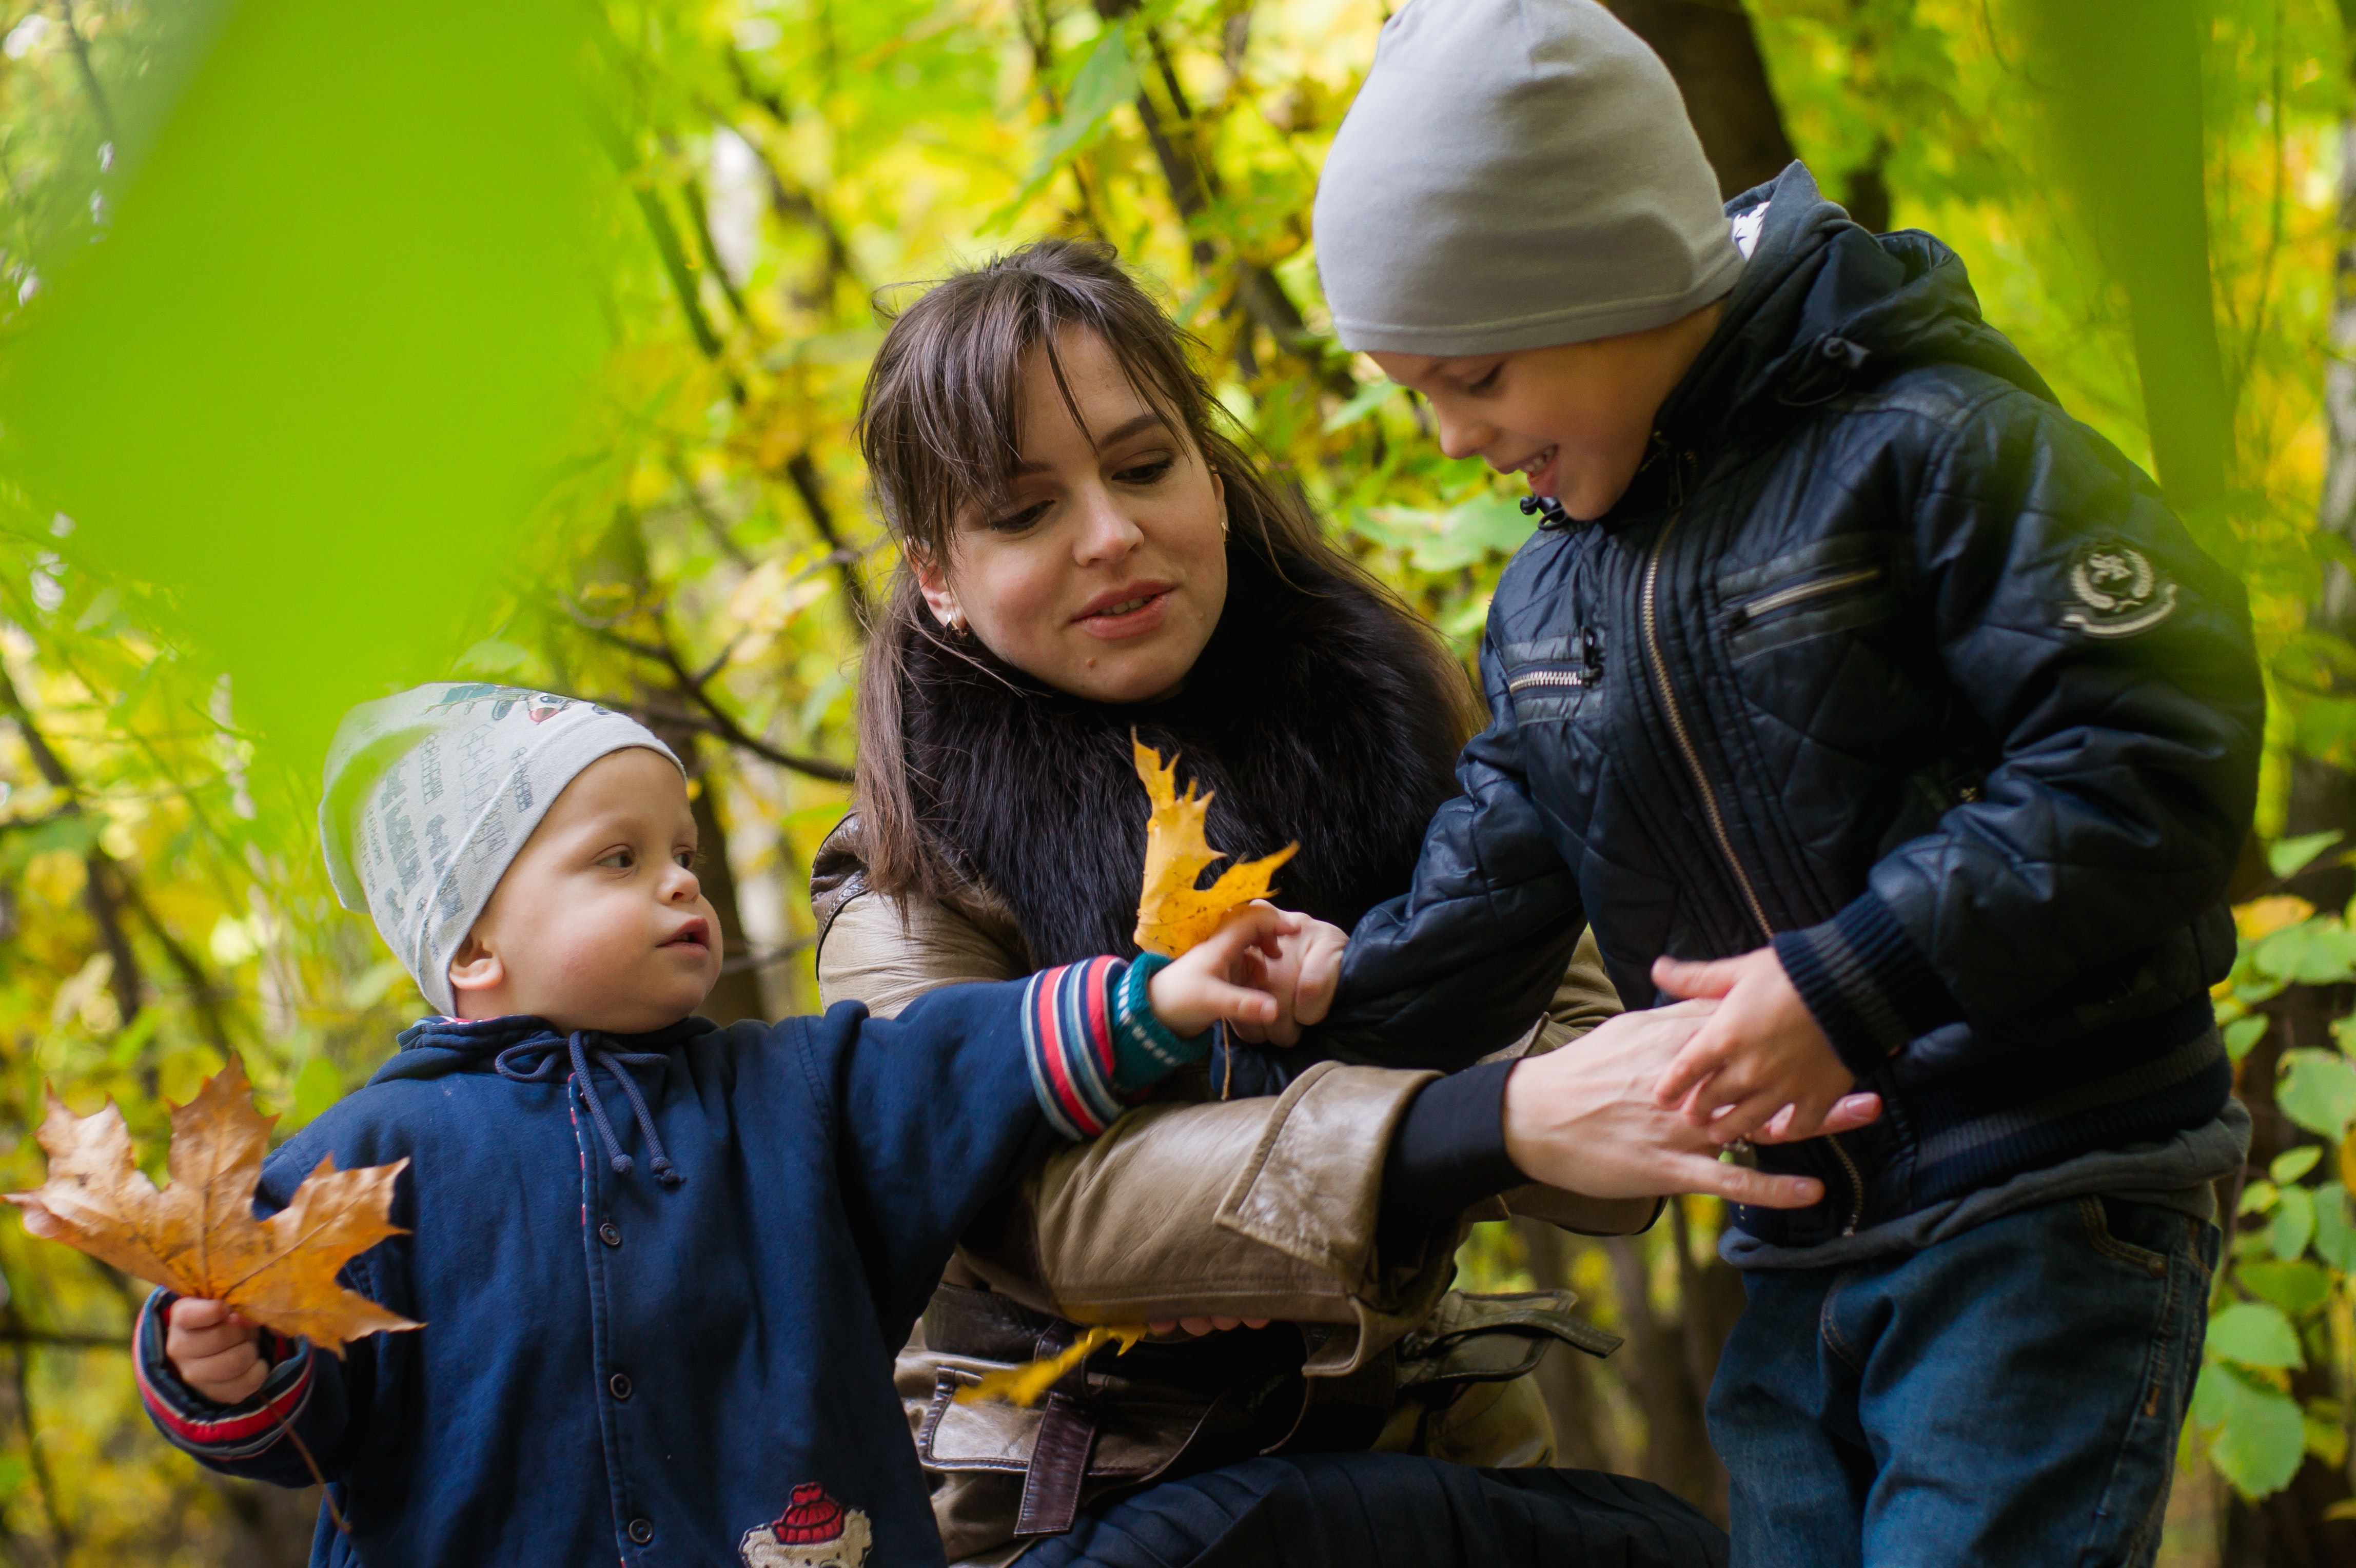
people, nature, yellow, tree, child, leaf, woody plant, plant, emotion, girl, fun, grass, autumn, friendship, smile, recreation, happiness, play, human behavior, leisure, family